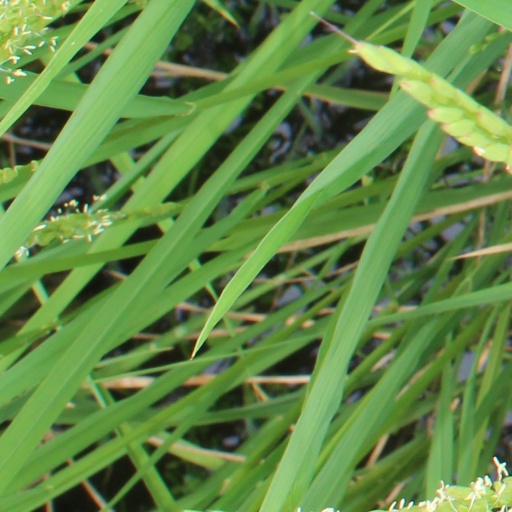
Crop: rice